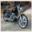
Label: motorcycle